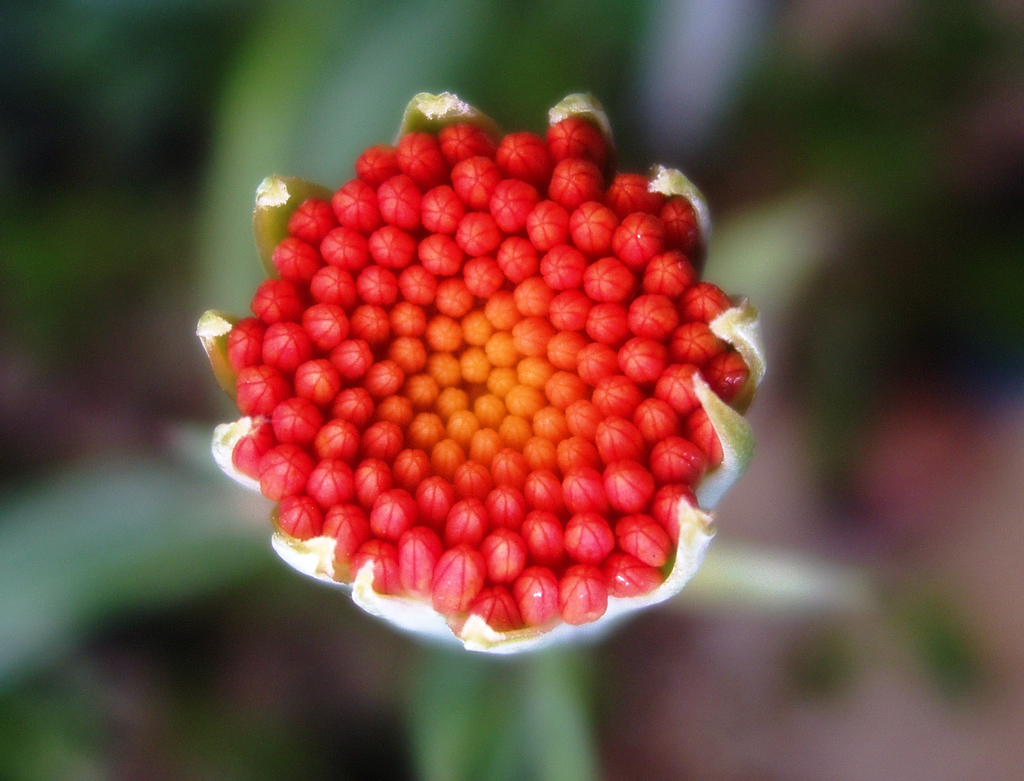
Label: others